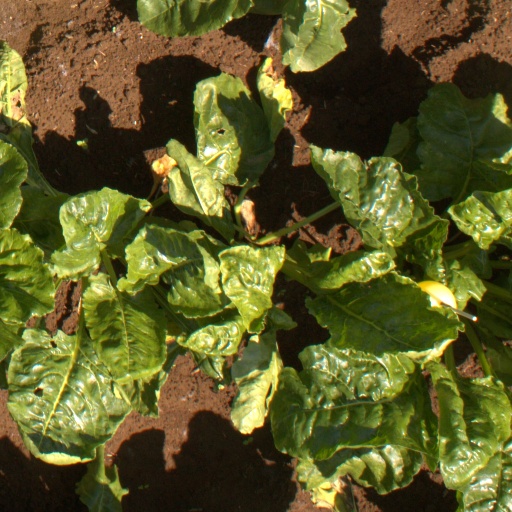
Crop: sugar beet